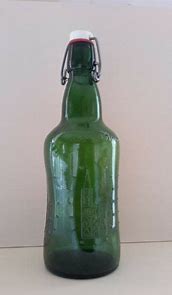
Waste category: glass